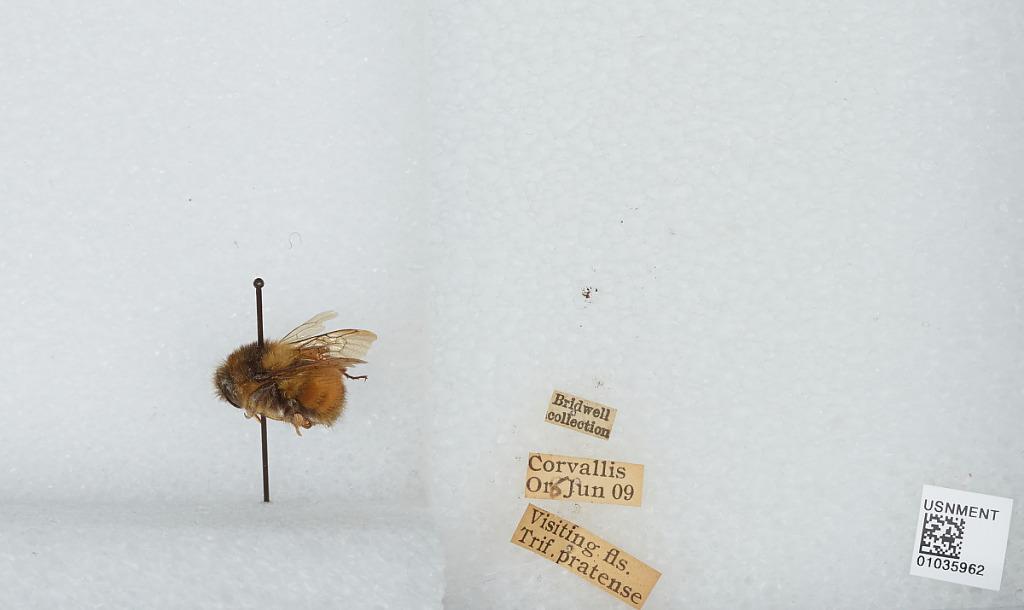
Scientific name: Bombus (Pyrobombus) melanopygus Nylander
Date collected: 1909-6-6
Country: United States
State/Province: Oregon
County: Benton
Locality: [not stated]
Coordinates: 44.4903, -123.433